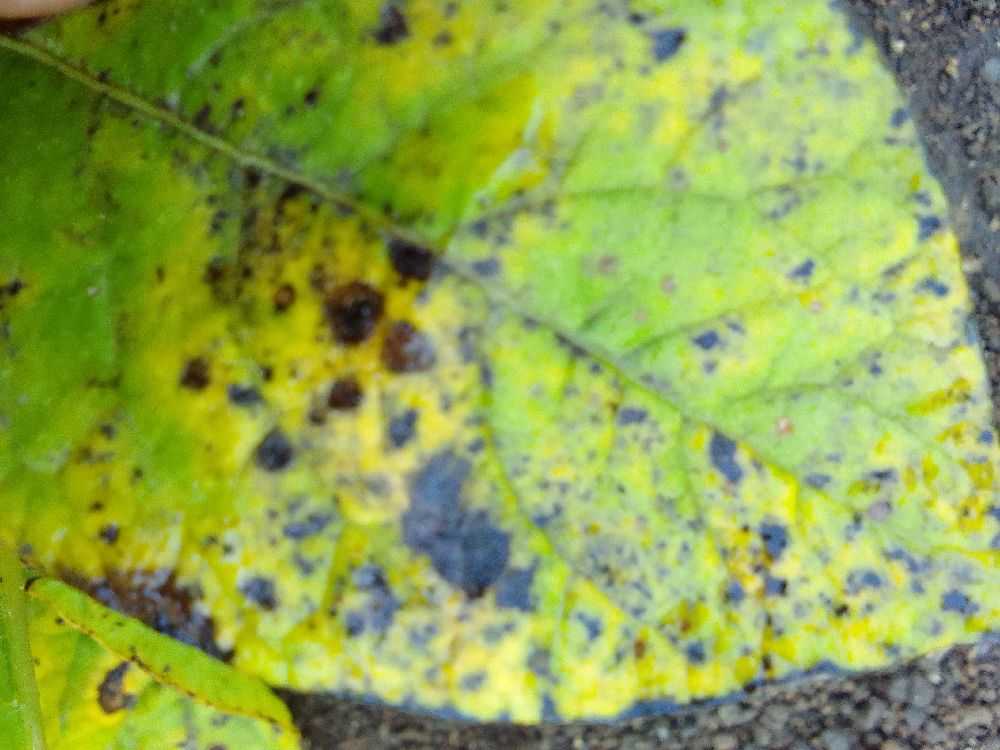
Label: Early blight